William Blair Bruce

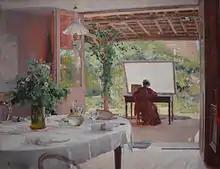
"Open air studio", 1885–90

In Paris his classical education at Académie Julian included genre scenes and several other subjects. Like other artists of the time he wanted to experience the Parisian art scene and join in the competition to exhibit at the annual Salon in Paris. He also traveled to the artist colony in Barbizon where he and a group of artist friends rented a cottage in 1882, and Grez-sur-Loing where a new generation of Swedish artists, such as Carl Larsson, his wife Karin Bergöö, Bruno Liljefors and August Strindberg had formed a colony. He became acquainted with Impressionism and "en plein air" or "outdoors painting", a style which he came to prefer. He also became one of Canada's first impressionist painters. Taking advice from Louis Welden Hawkins, an English painter who met Bruce in Paris and who in the spring of 1882 gave him guidance on Paris Salon, telling him to make his work large and of a sentimental nature. His "Temps Passé" was exhibited at the 1884 Salon although despite this success he remained in financial difficulties. Bruce subsequently suffered a nervous breakdown and hastily returned to Canada for the first time. To compound his problems, the steamship "Brooklyn", carrying about 200 of his works, sank outside Anticosti Island in the Gulf of Saint Lawrence on 8November 1885.